Matt Heafy

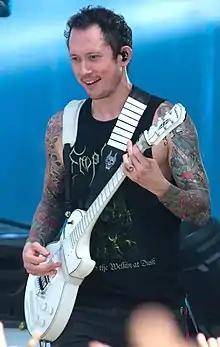
Heafy at Hellfest 2019 playing his Les Paul “Snøfall” Custom guitar

Matthew Kiichi Heafy (born January 26, 1986) is a Japanese-American musician, best known as the guitarist and lead vocalist for heavy metal band Trivium. He was also the lead vocalist for the band Capharnaum, along with Trivium's former producer Jason Suecof. In 2017, Heafy was voted sixth on the Ultimate Guitar list "Top 25 Greatest Modern Frontmen".